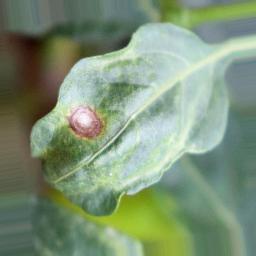
Label: cercospora